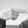
ASL letter: H